Le Nouvel Obs

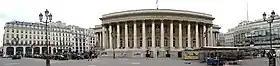
The head office is in the building to the left, 10–12 Place de la Bourse, Paris

Since 1964, ' has been published by Groupe Nouvel Observateur on a weekly basis and has covered political, business and economic news. It features extensive coverage of European, Middle Eastern and African political, commercial and cultural issues. Its strongest areas are political and literary matters, and it is noted for its in-depth treatment of the day's main issues. It has been described as "the French intellectuals' parish magazine", or more pejoratively as "the quasi-official organ of France's "gauche caviar" [caviar left]". It is often referred to as ' for short.